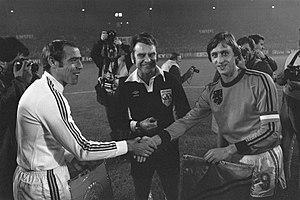
Raoul Lambert, né le 22 octobre 1944 à Steenbrugge, est un footballeur belge. Il évoluait au poste d'attaquant.